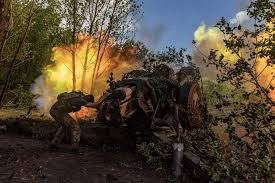
Label: D-30